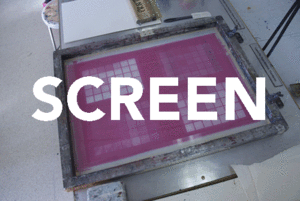
La sérigraphie est une technique d’imprimerie qui utilise des pochoirs interposés entre l’encre et le support. Les supports utilisés peuvent être variés.